Bridges of Love

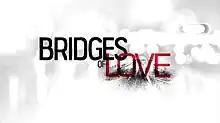
Title card

Bridges of Love is a 2015 Philippine television drama romance series broadcast by ABS-CBN. Directed by Richard V. Somes, Dado C. Lumibao, Will S. Fredo and Richard I. Arellano, it stars Jericho Rosales, Paulo Avelino and Maja Salvador. It aired on the network's Primetime Bida line up and worldwide on TFC from March 16 to August 7, 2015, replacing "Two Wives" and was replaced by "On the Wings of Love".